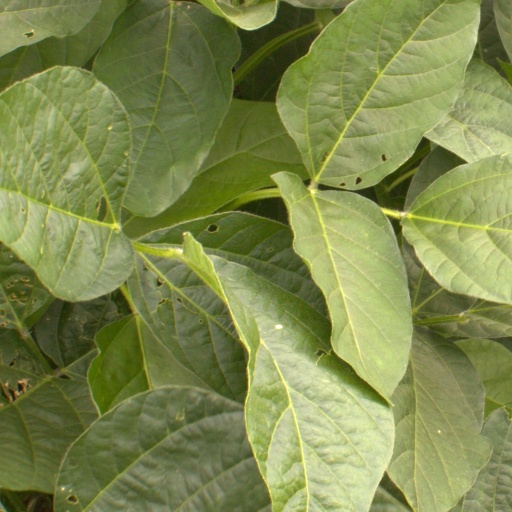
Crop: soybean